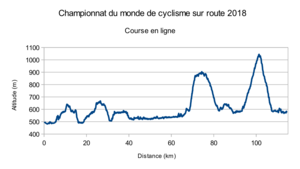
La course en ligne féminine aux championnats du monde de cyclisme sur route 2018 a lieu le 29 septembre 2018 à Innsbruck, en Autriche. Elle est remportée par la Néerlandaise Anna van der Breggen.